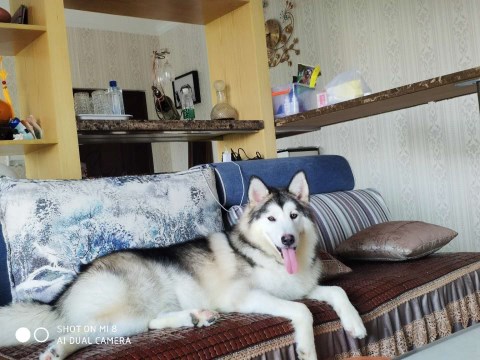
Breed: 1324-n000004-malamute